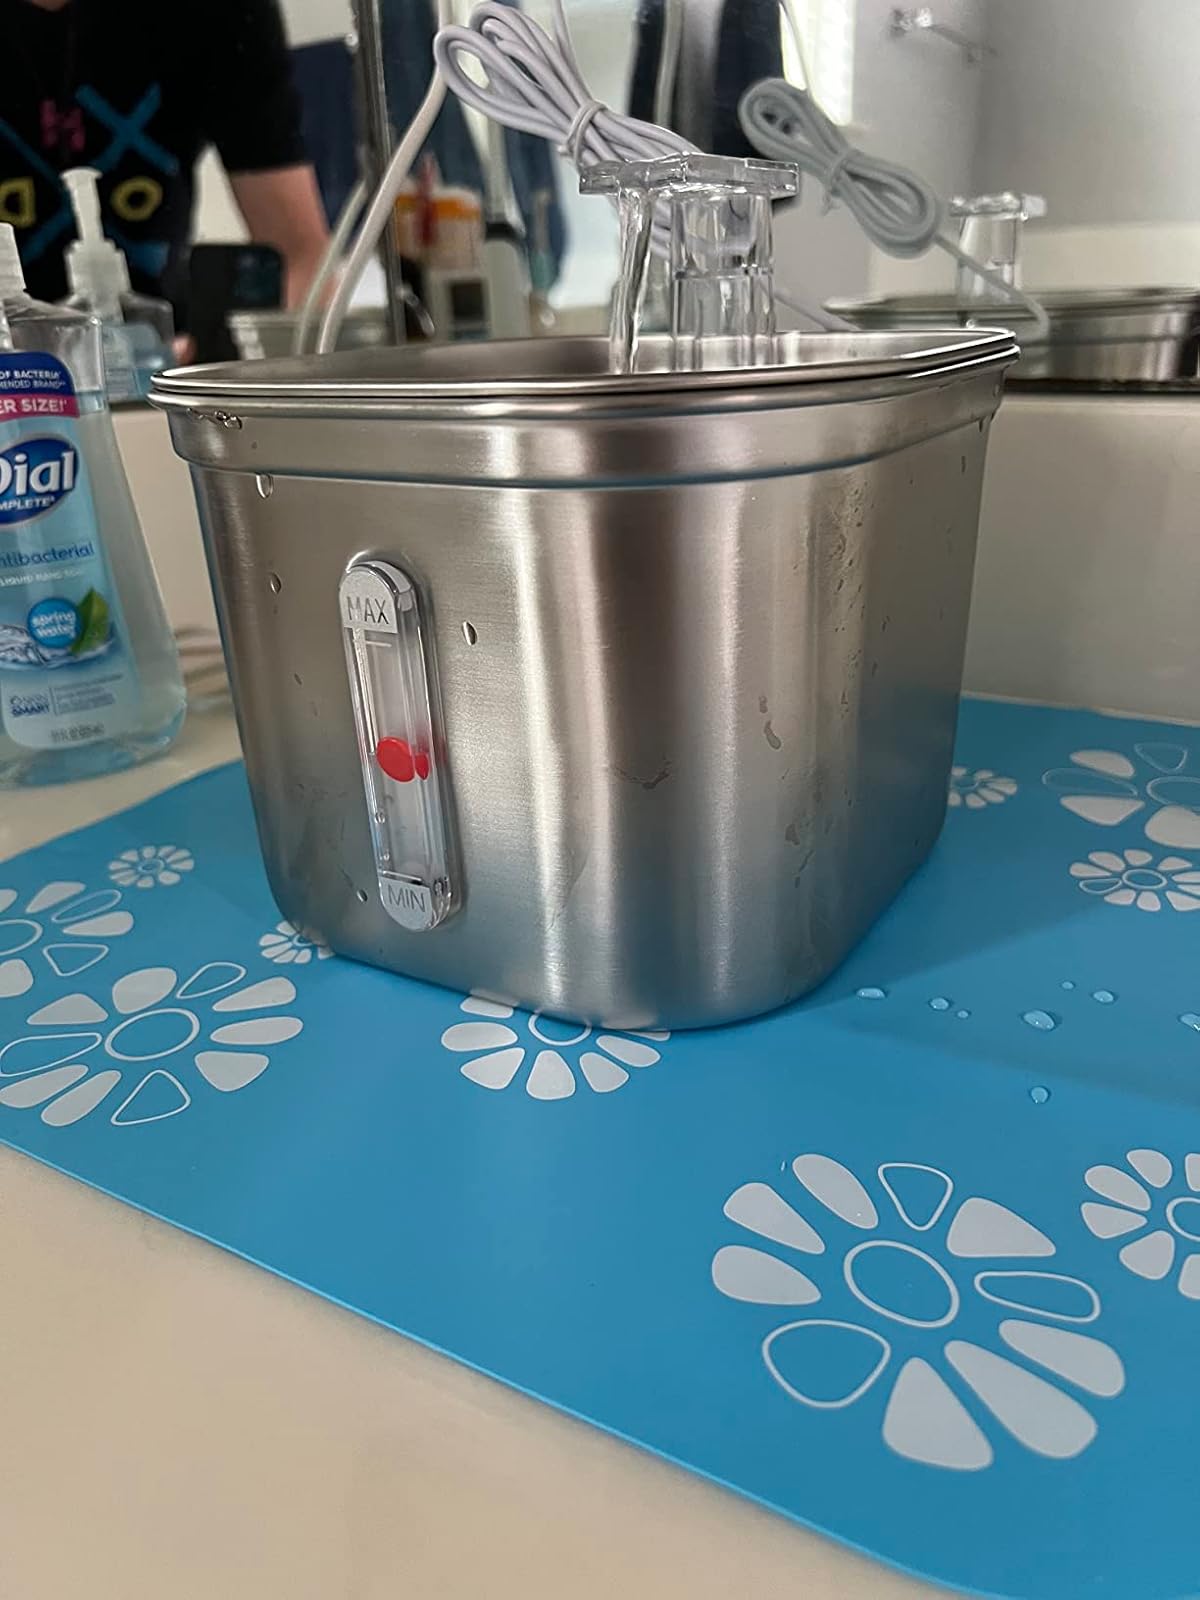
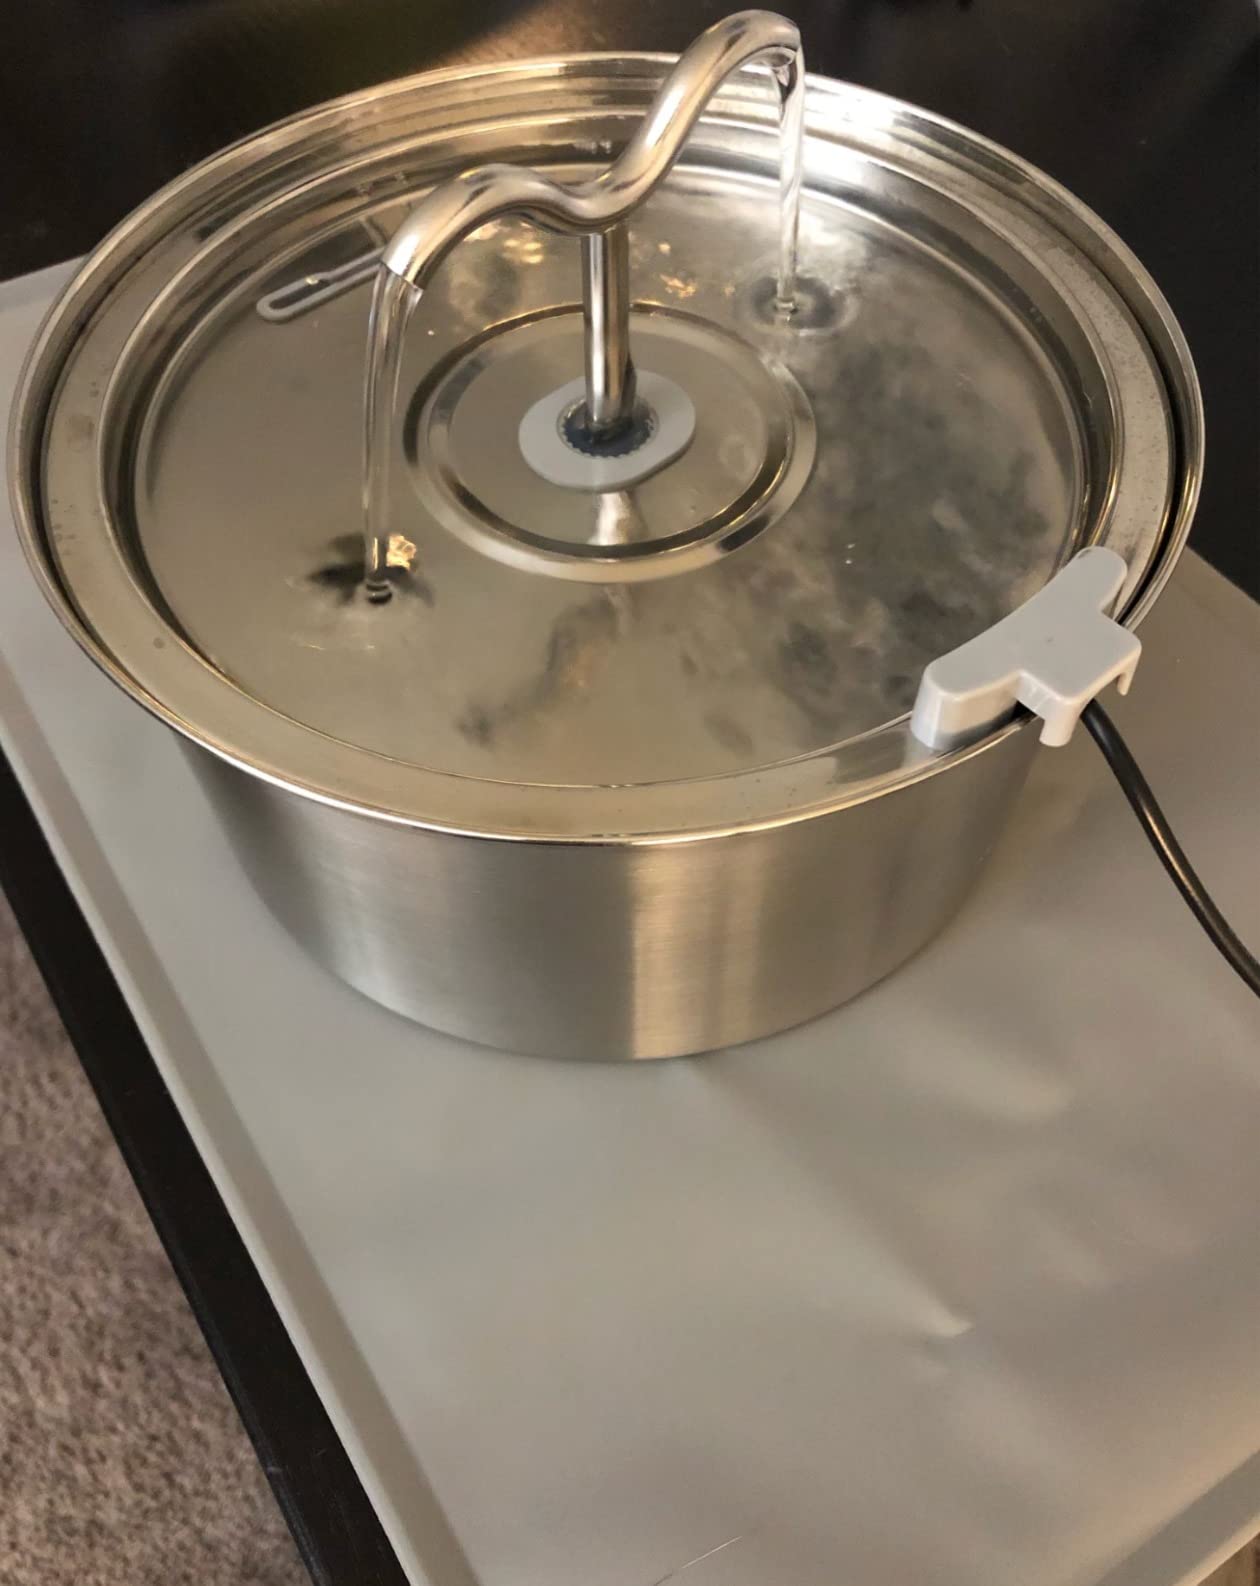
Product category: items_bowl
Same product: no